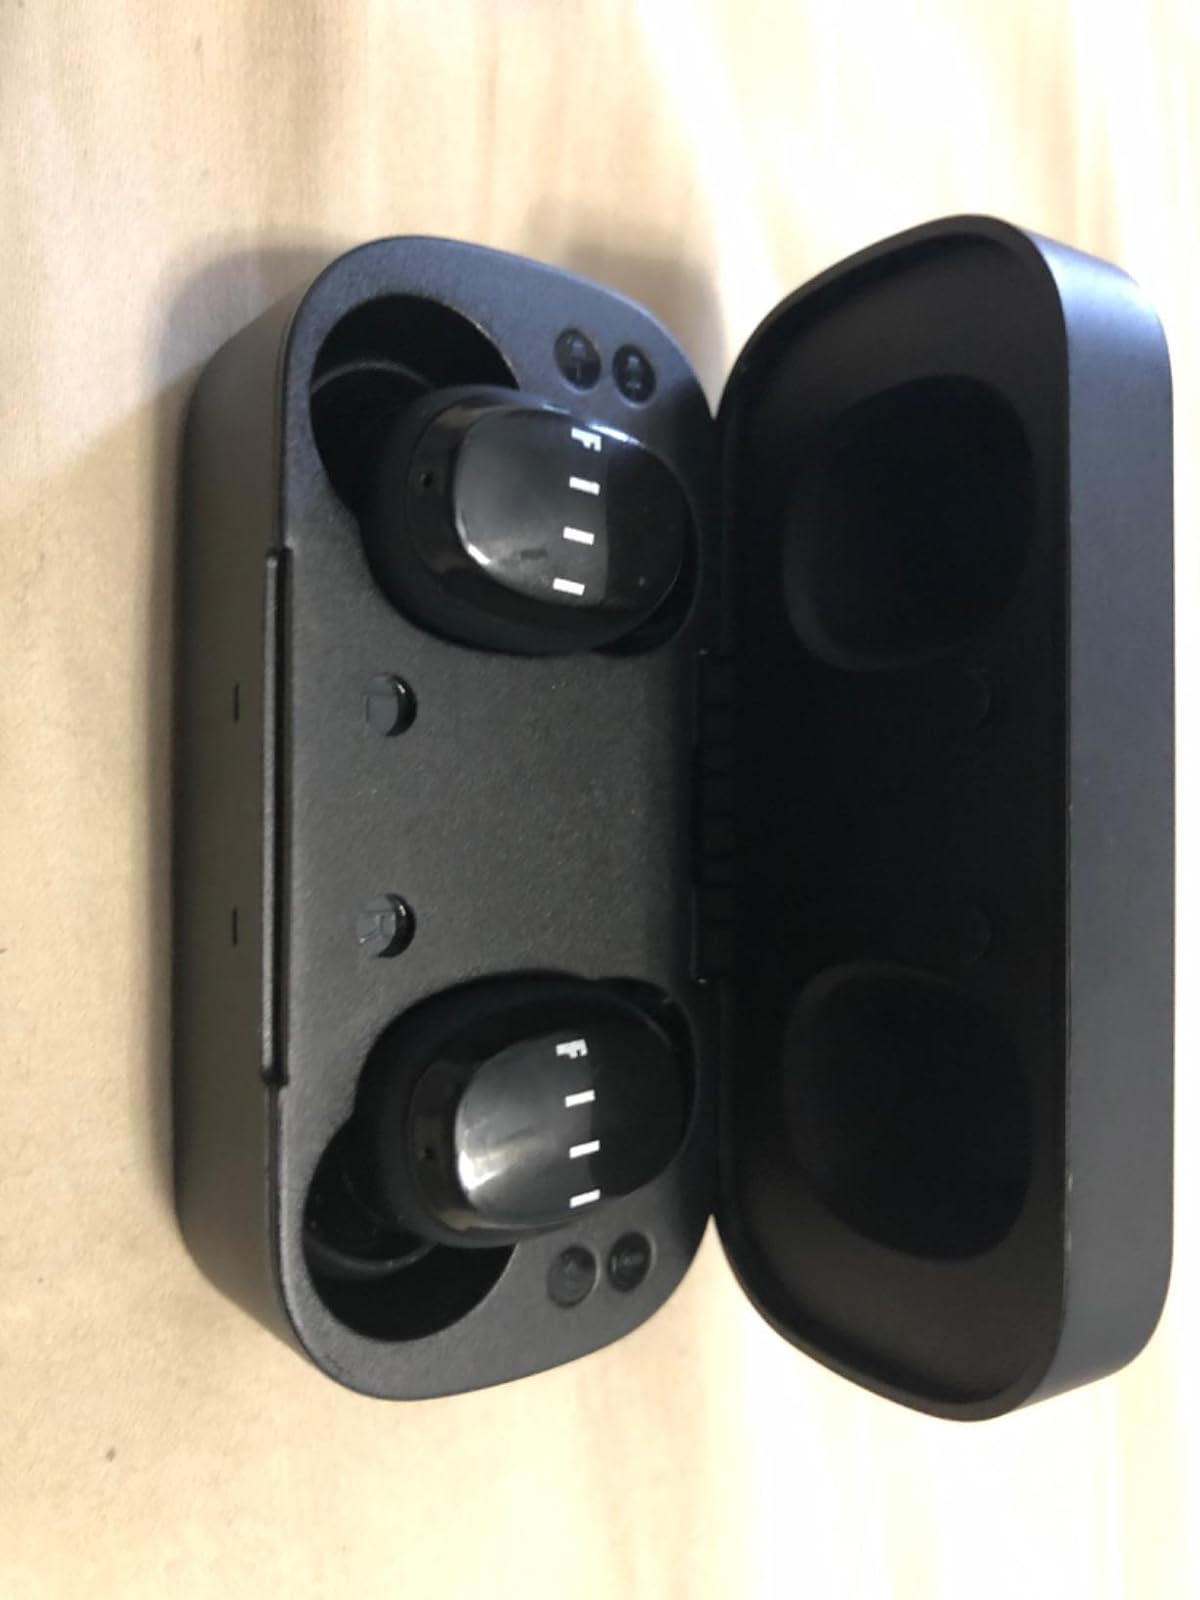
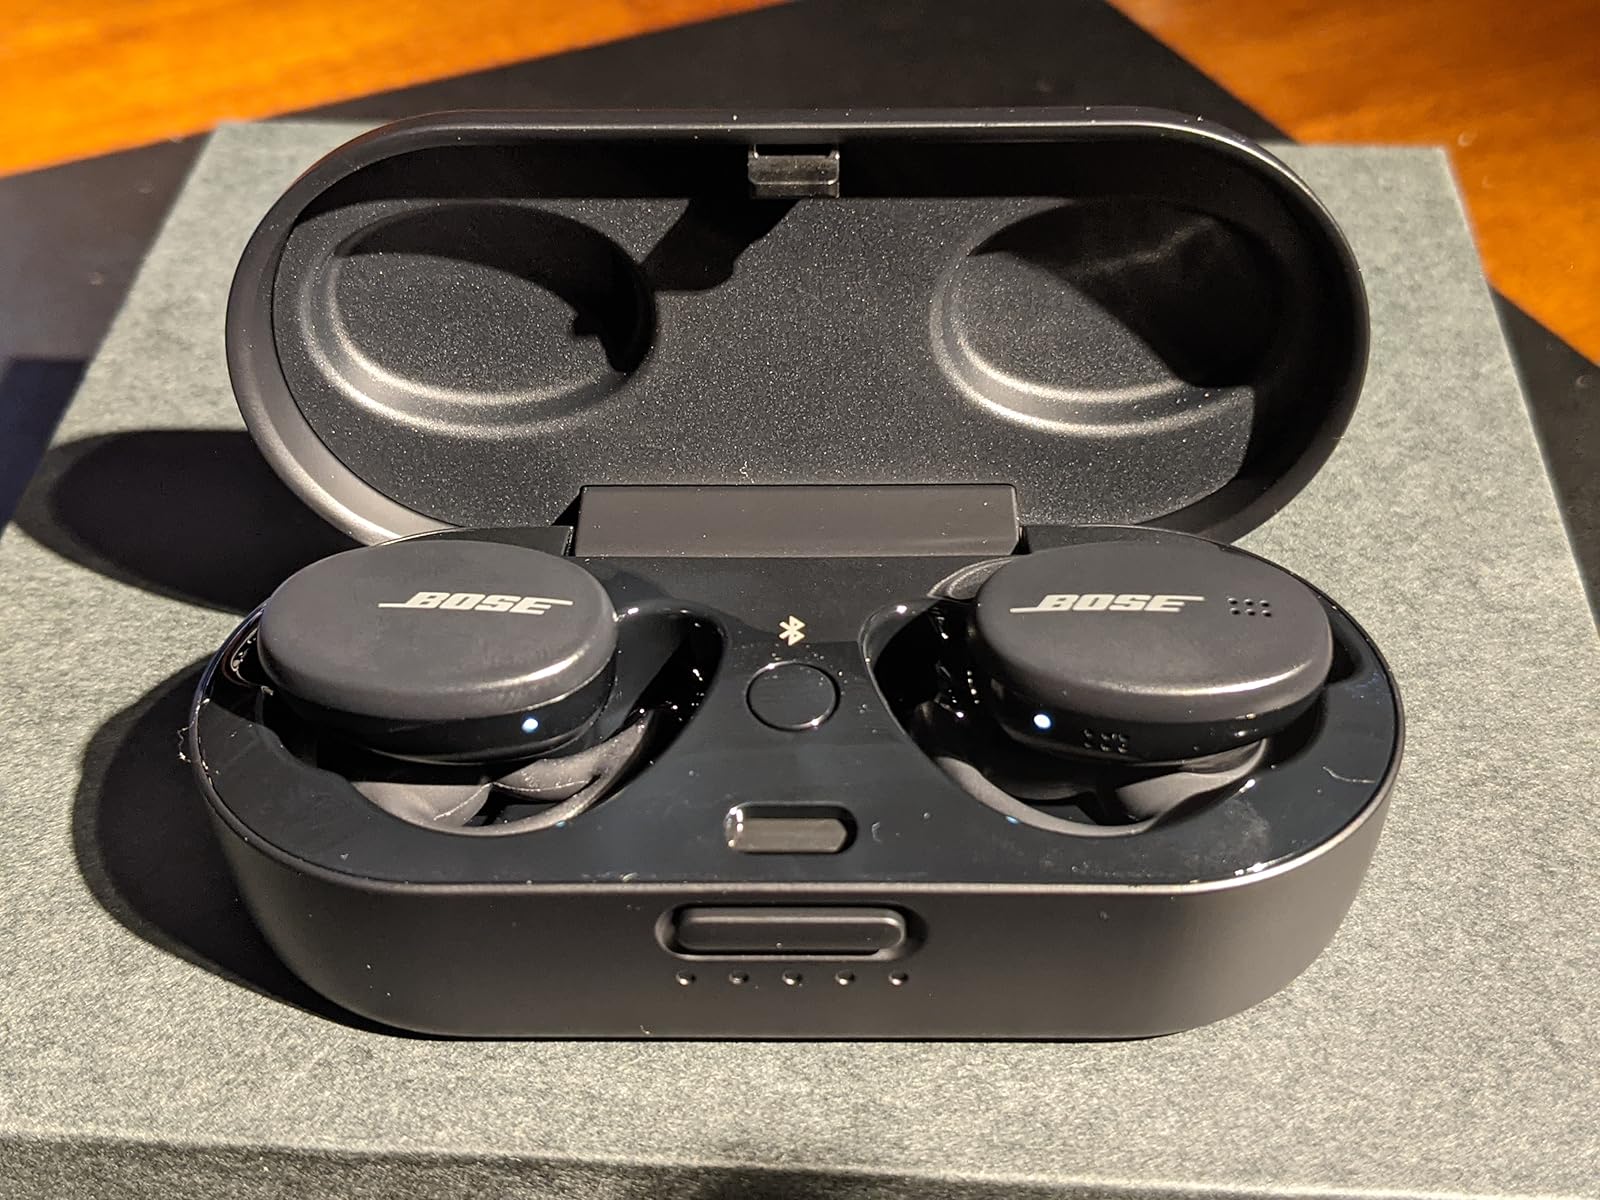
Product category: earbuds
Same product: no